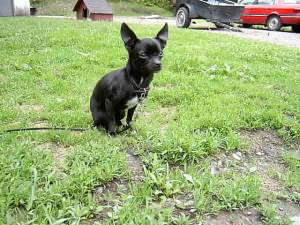
Animal: dog
Breed: chihuahua